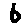
Label: 6